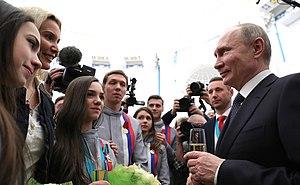
Eteri Gueorguievna Tutberidze, née le 24 février 1974 à Moscou, en URSS, est une entraîneuse russe de patinage artistique. Elle entraine les sportifs, hommes et femmes, en patinage individuel. Elle est faite «Entraîneuse honorée» de la Russie en 2014.